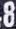
Number: 8